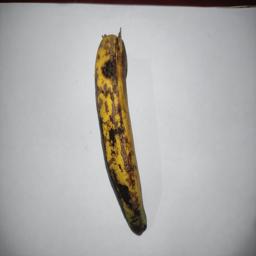
Banana variety: Sagor Kola